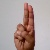
The image shows a hand gesture representing the letter 'U' in Indian Sign Language.